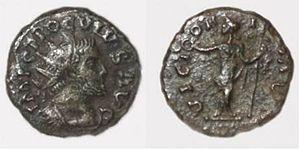
imitation d'antoninien de Proculus, usurpateur en Gaule vers 280-281. Atelier inconnu
Proculus est un usurpateur romain qui s'est proclamé empereur contre Probus en 281, peut-être à Lugdunum ou à Cologne. Il n'est connu que par quelques mots des abréviateurs romains et une courte biographie de l’Histoire Auguste. La brièveté de son règne et la rareté de ses possibles émissions monétaires ont suscité à la Renaissance l'intérêt des numismates, et provoqué la diffusion de fausses monnaies, sous la dénomination impériale « Titus Aelius Proculus », reprise par les historiens.